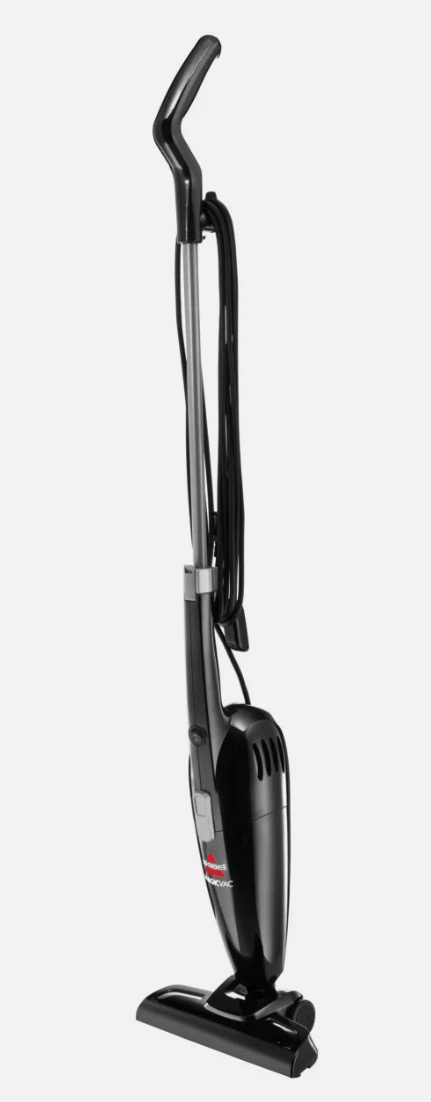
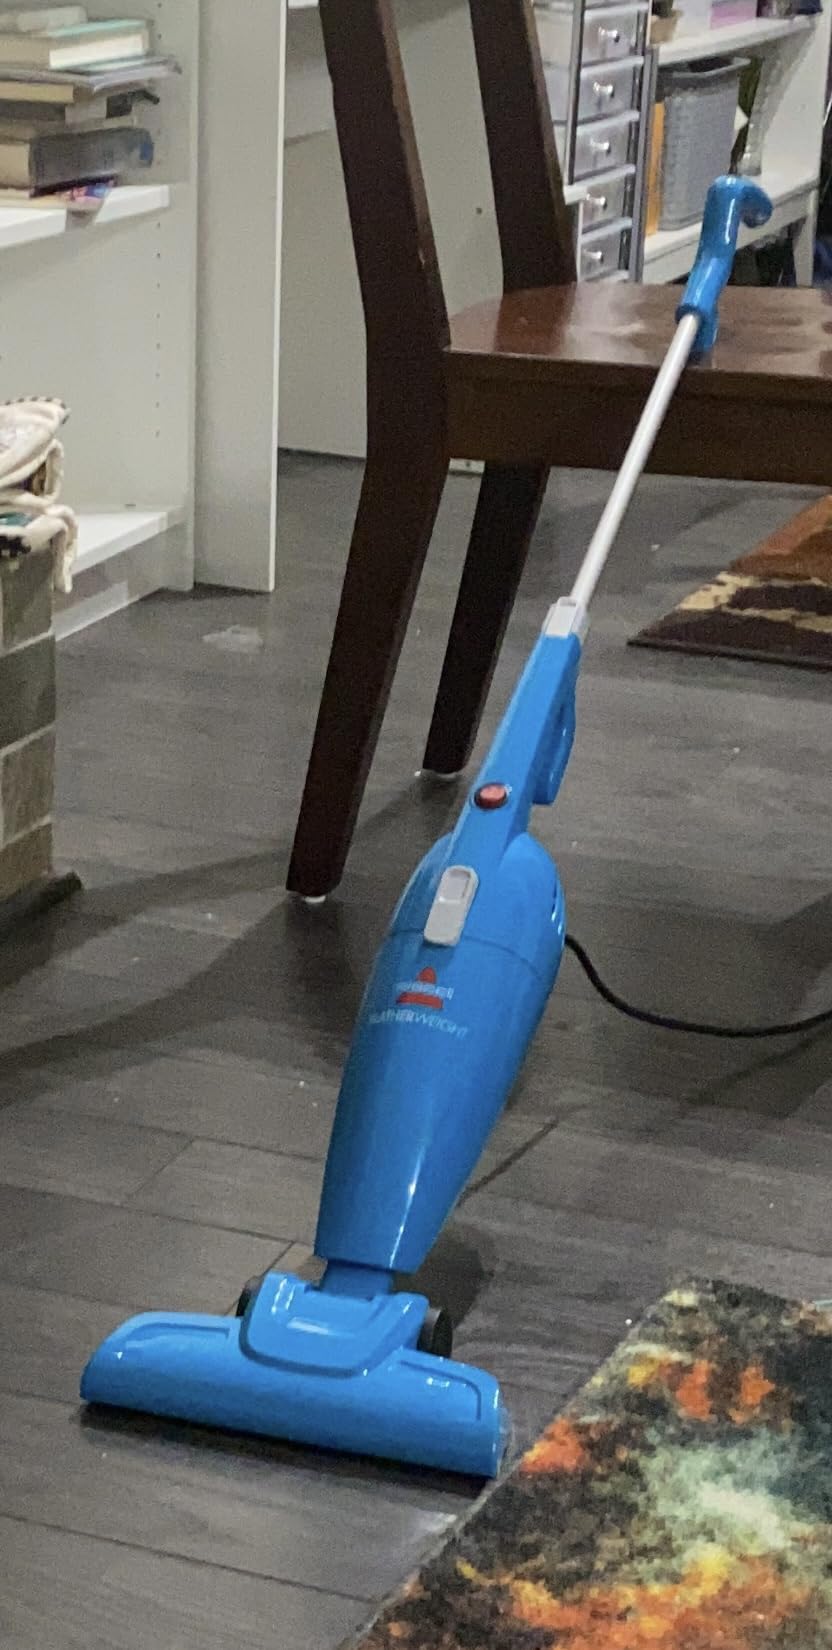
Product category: items_vacuum
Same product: no